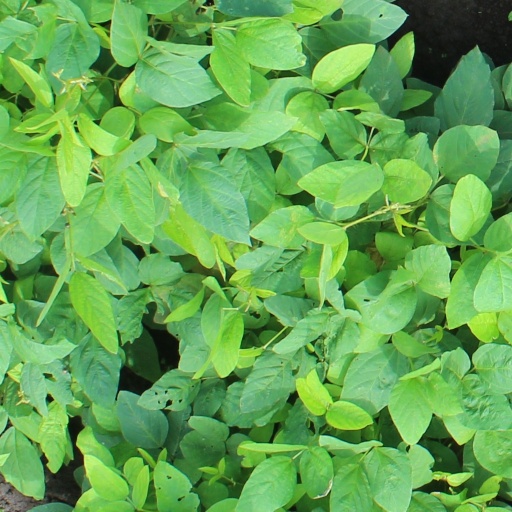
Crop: soybean